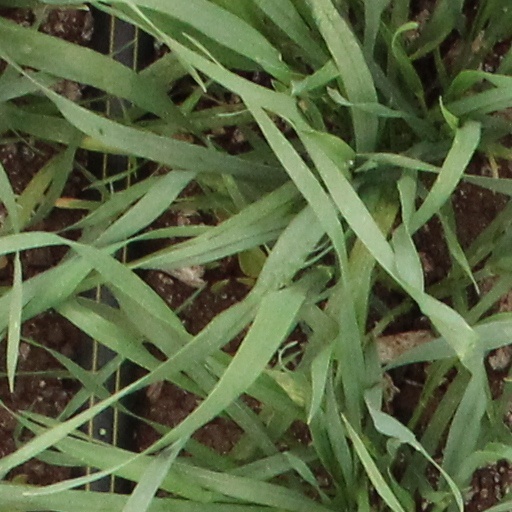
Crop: wheat